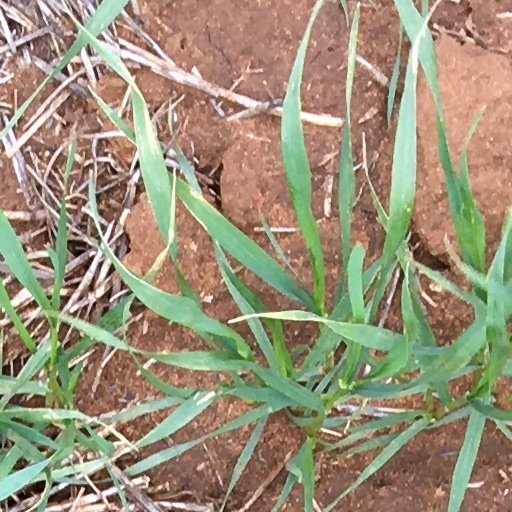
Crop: wheat